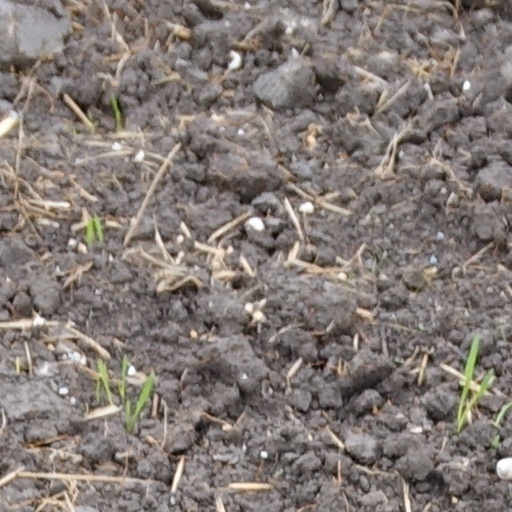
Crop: wheat